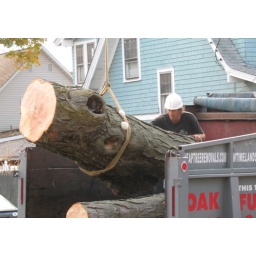
The old dying tree in front of our house was finally cut down... mr. face-tree is no more :-o